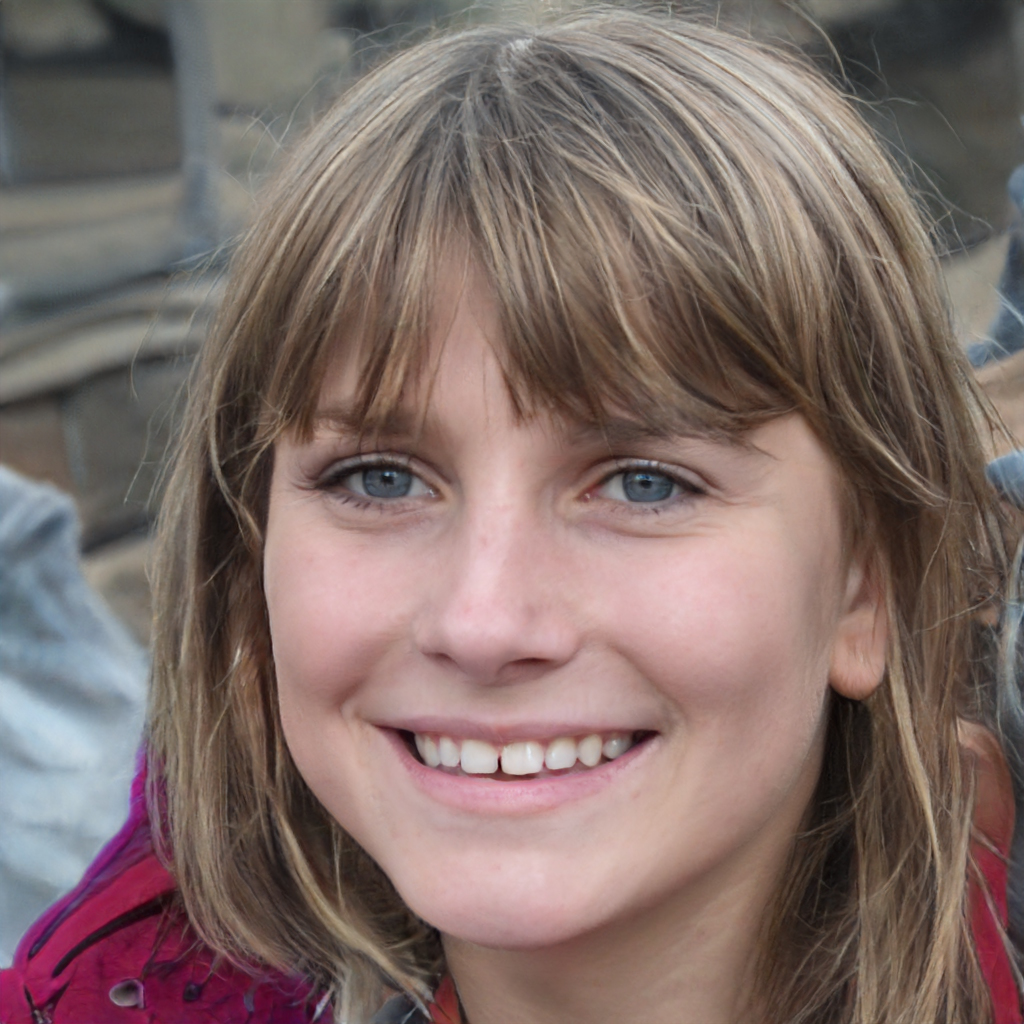
Gender: Female